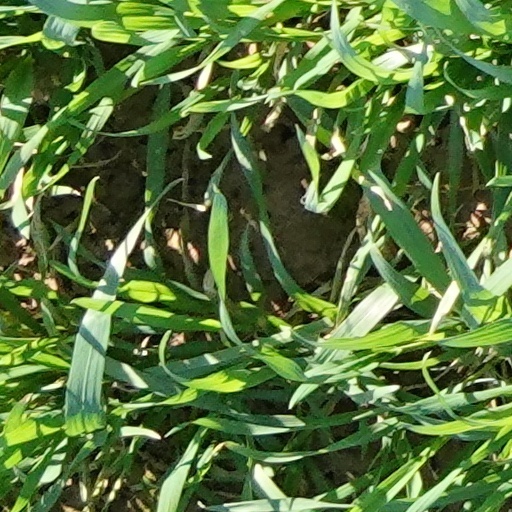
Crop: wheat